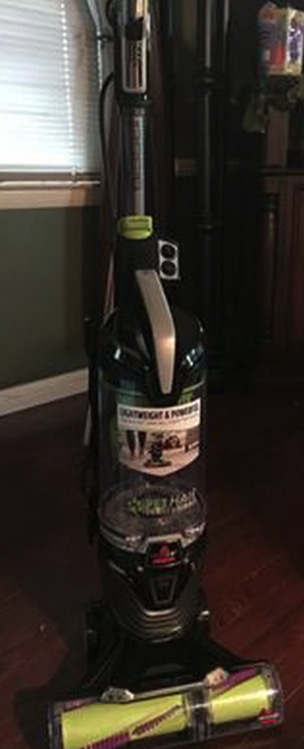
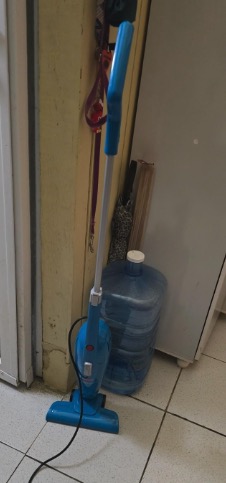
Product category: items_vacuum
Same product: no